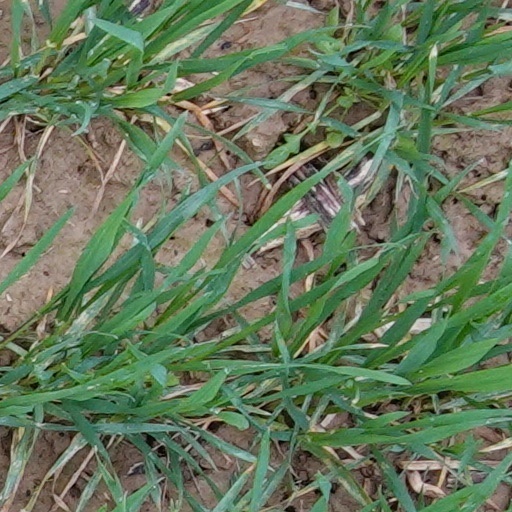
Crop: wheat